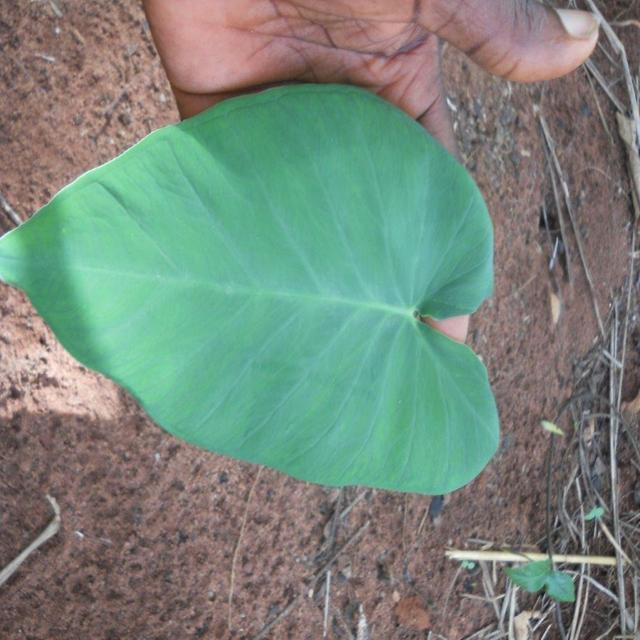
Label: Healthy